Füreya Koral

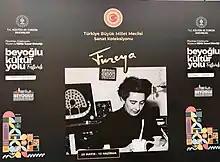

Known for her wall panels, Koral worked in a variety of media such as tiles and statuettes, and also created ceramic-inlaid tables and stools . She started working on ceramics after she was diagnosed with tuberculosis while receiving treatment at a sanatorium in Switzerland. A self-taught artist, her works were mostly ignored during her lifetime although she did create wood-and-ceramic furnishings for the new National Assembly Building in Ankara. Seeking to push the limits of ceramics beyond its function, she was inspired by the art of the ancient civilisations of Turkey, Mexico and East Asia, especially Japan, and her work often combines elements taken from both Western and Eastern artistic traditions.